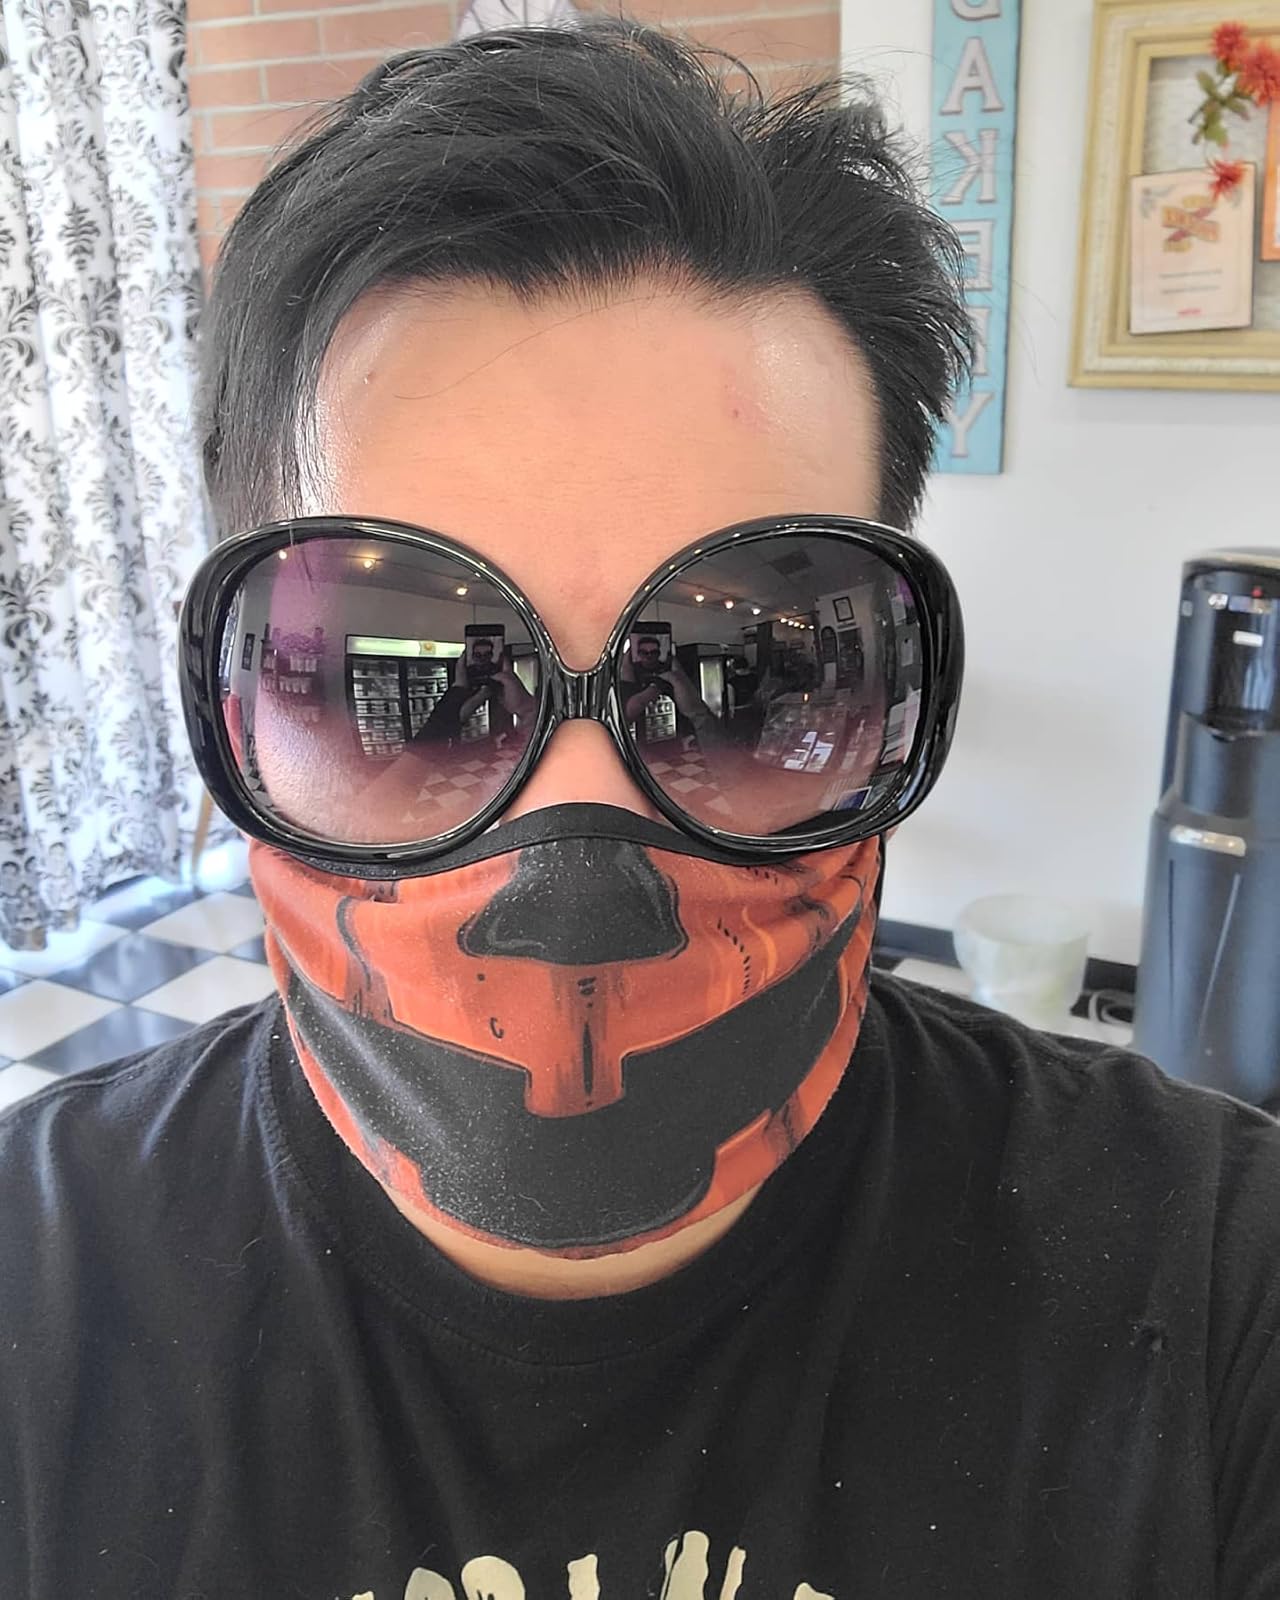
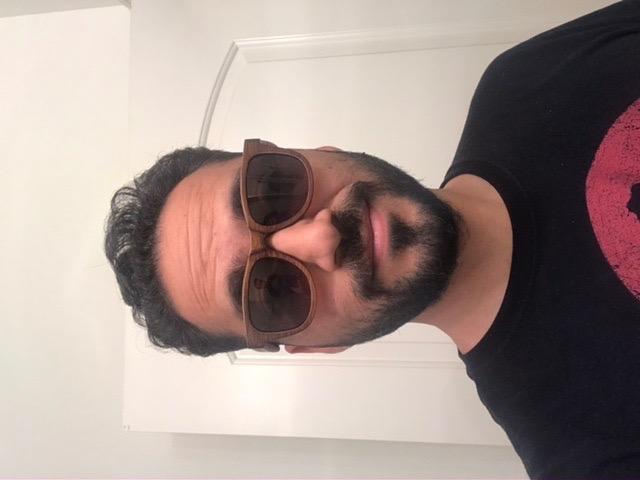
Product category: accessories_sunglasses
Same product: no